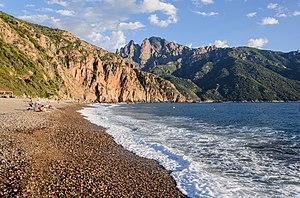
La plage de Bussaglia (Serriera, Corse-du-Sud, France)
Serriera est une commune française située dans la circonscription départementale de la Corse-du-Sud et le territoire de la collectivité de Corse. Elle appartient à l'ancienne piève de Sia, dans les Deux-Sevi.